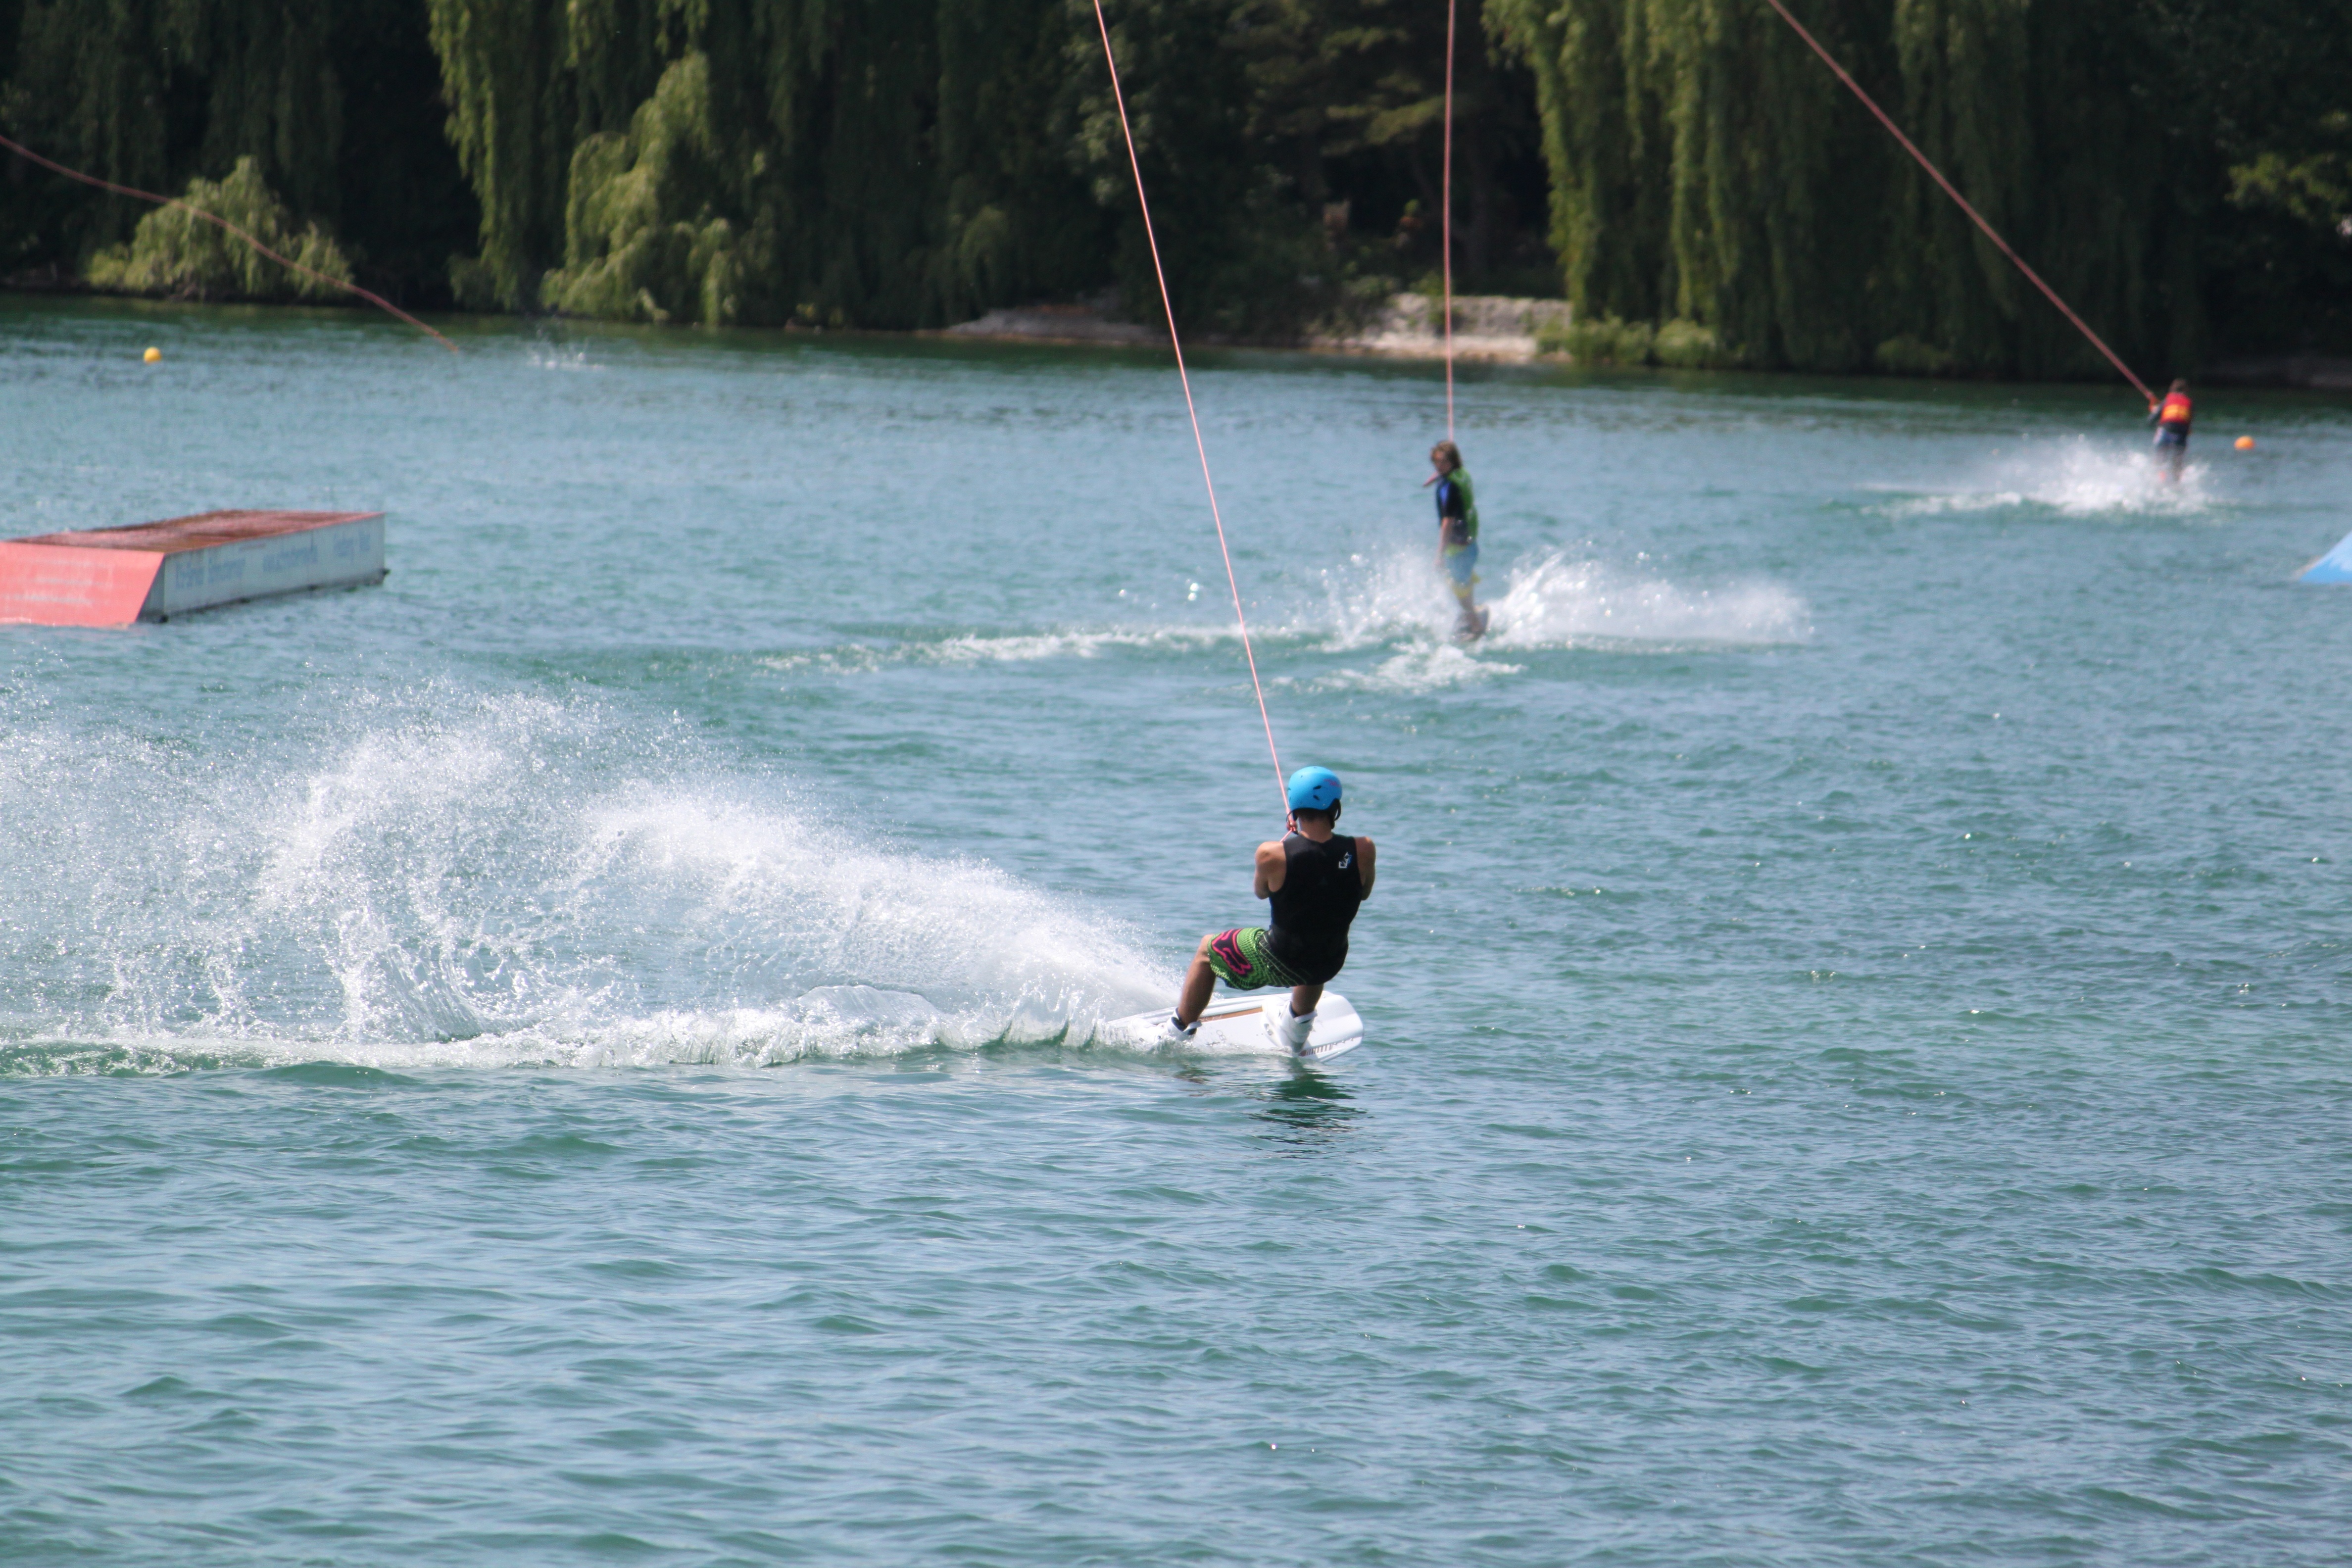
beach, sea, water, nature, sport, jump, paddle, action, holiday, extreme sport, leisure, wakeboarding, sports, waters, water sports, water sport, wakeboard, waterskiing, boardsport, surface water sports, towed water sport